The Mythical Detective Loki Ragnarok

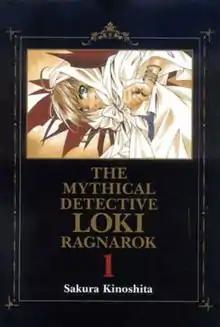
Volume 1 of the North American release

is a manga by Sakura Kinoshita published from August 1999 to October 2004. A television anime based on the manga series ran for 26 episodes from April 5, 2003, to September 27, 2003, in Japan.